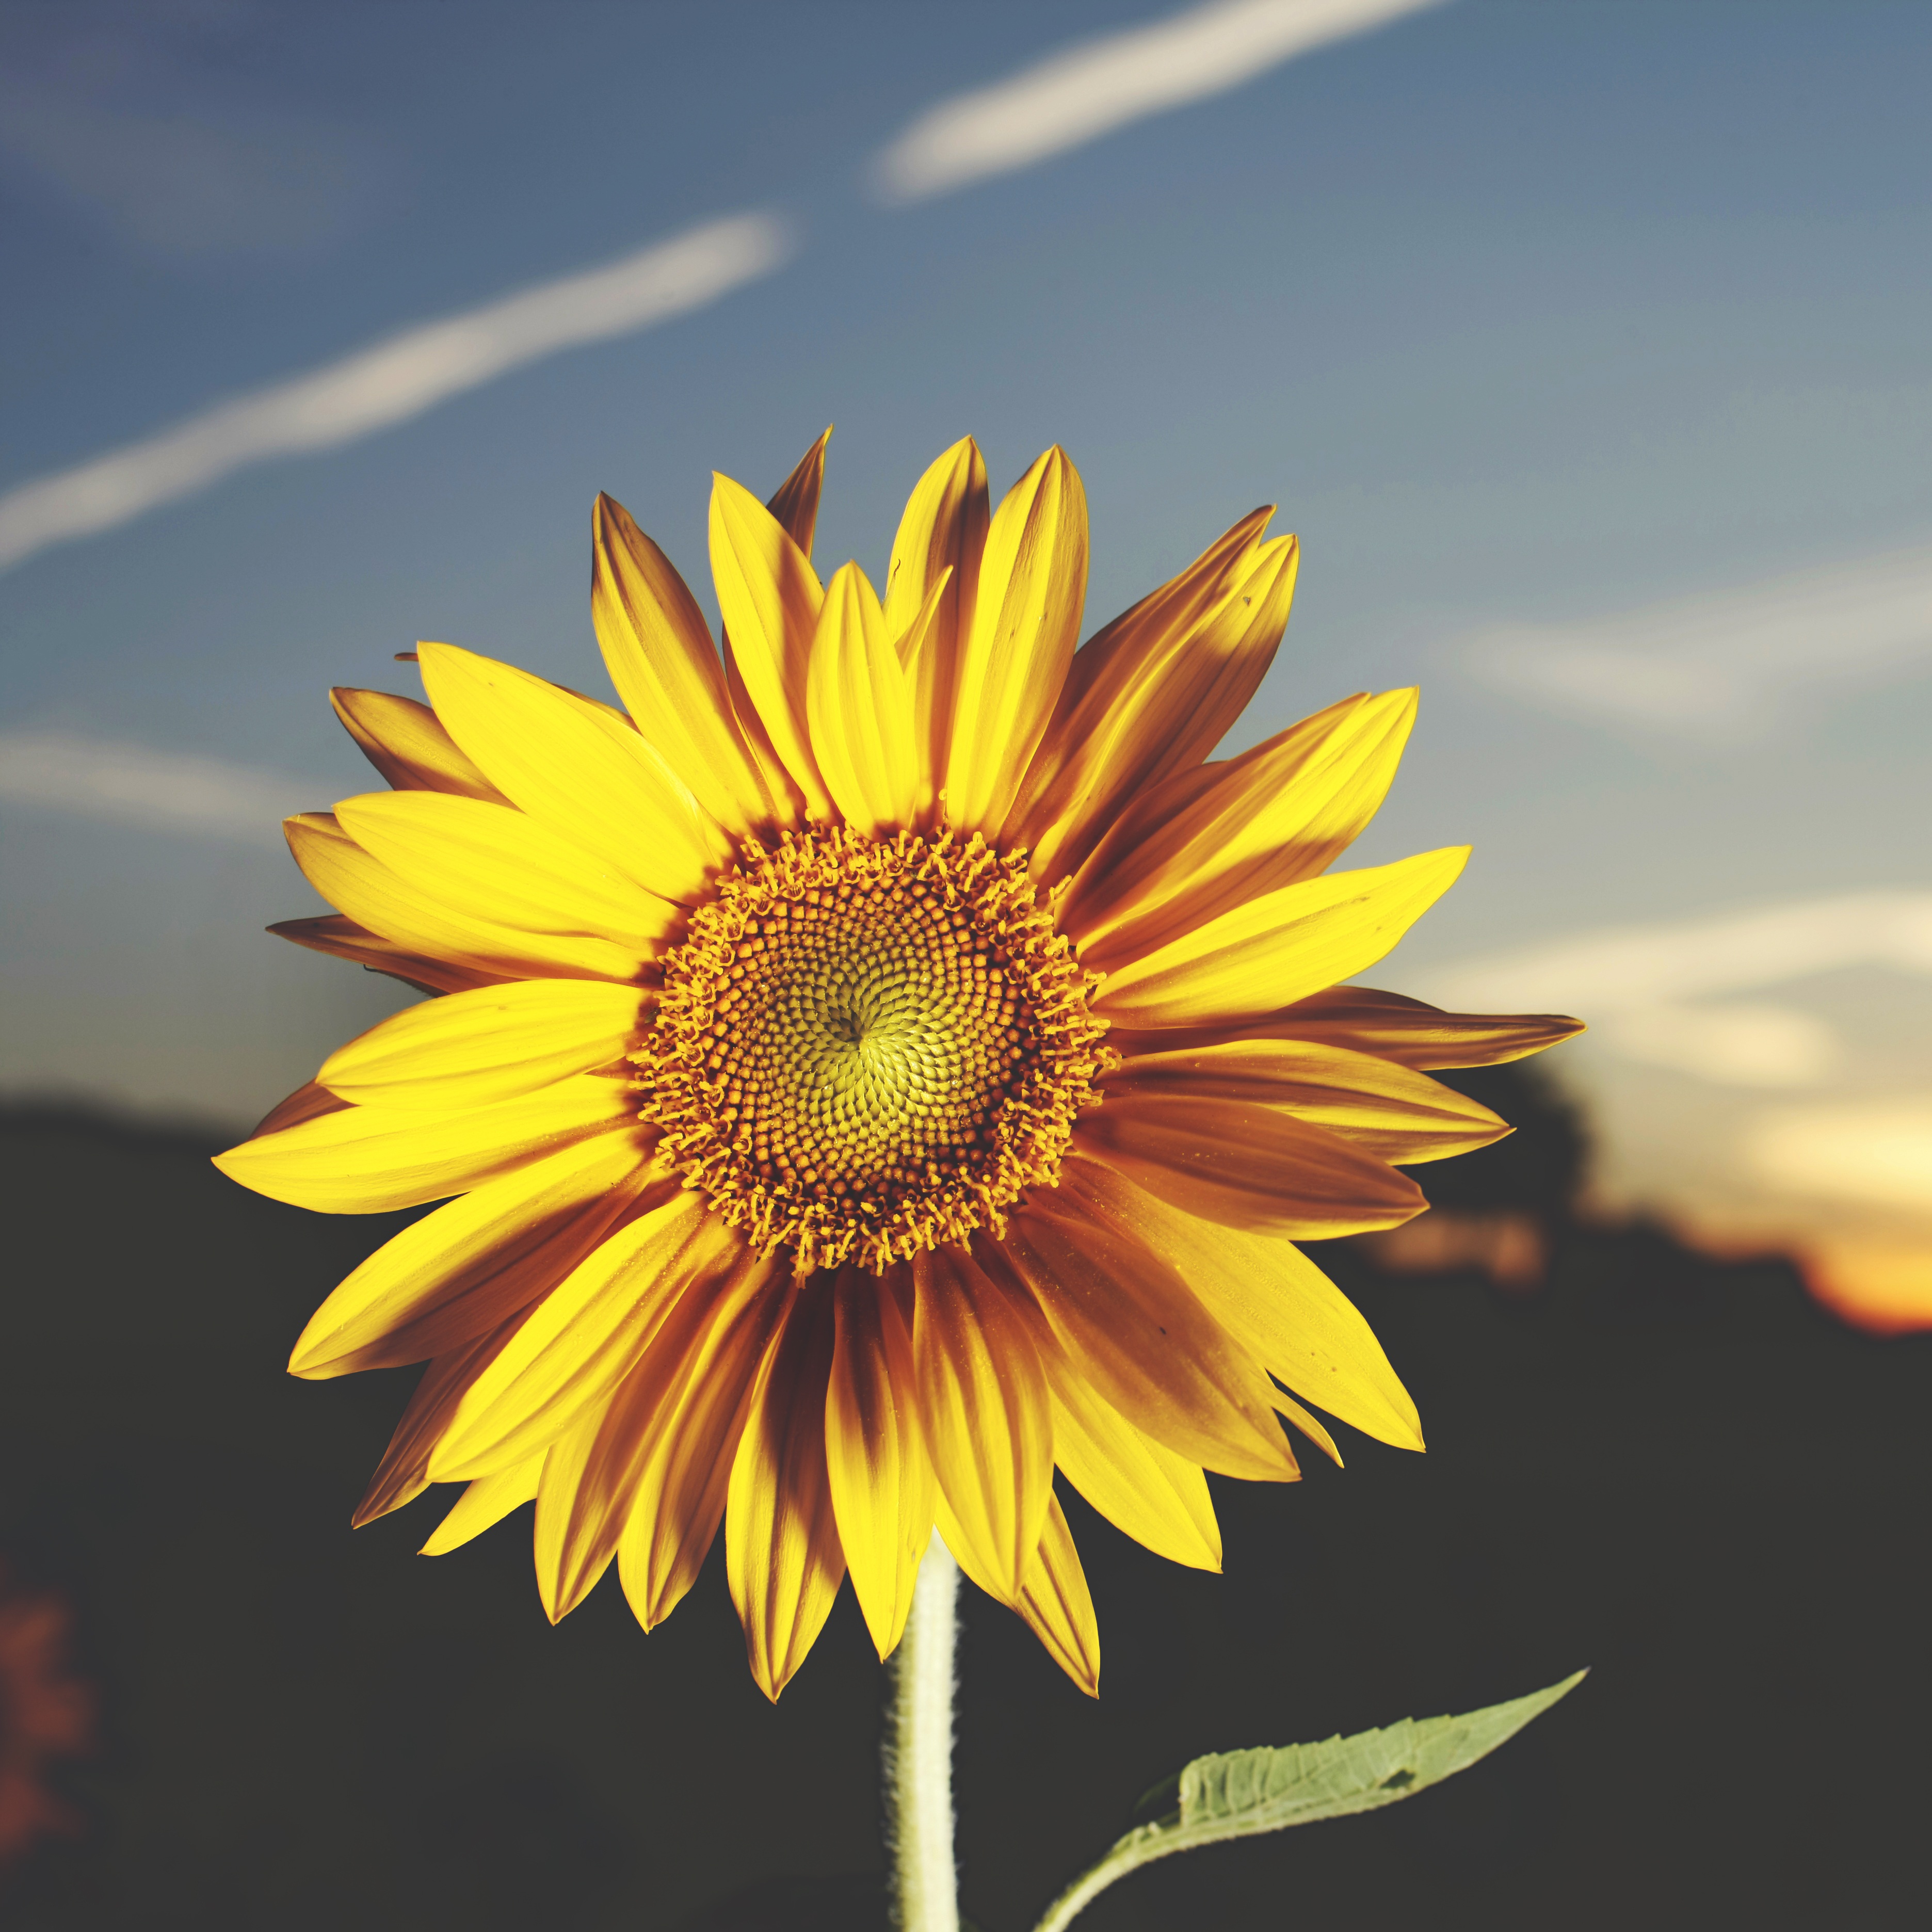
landscape, nature, grass, plant, sky, field, sunlight, flower, petal, bloom, summer, evening, blue, yellow, flora, sunflower, blue sky, flowers, close up, clouds, sun flower, large, sunflower seeds, nice weather, sky blue, the sky, macro photography, flowering plant, daisy family, excel, plant stem, land plant